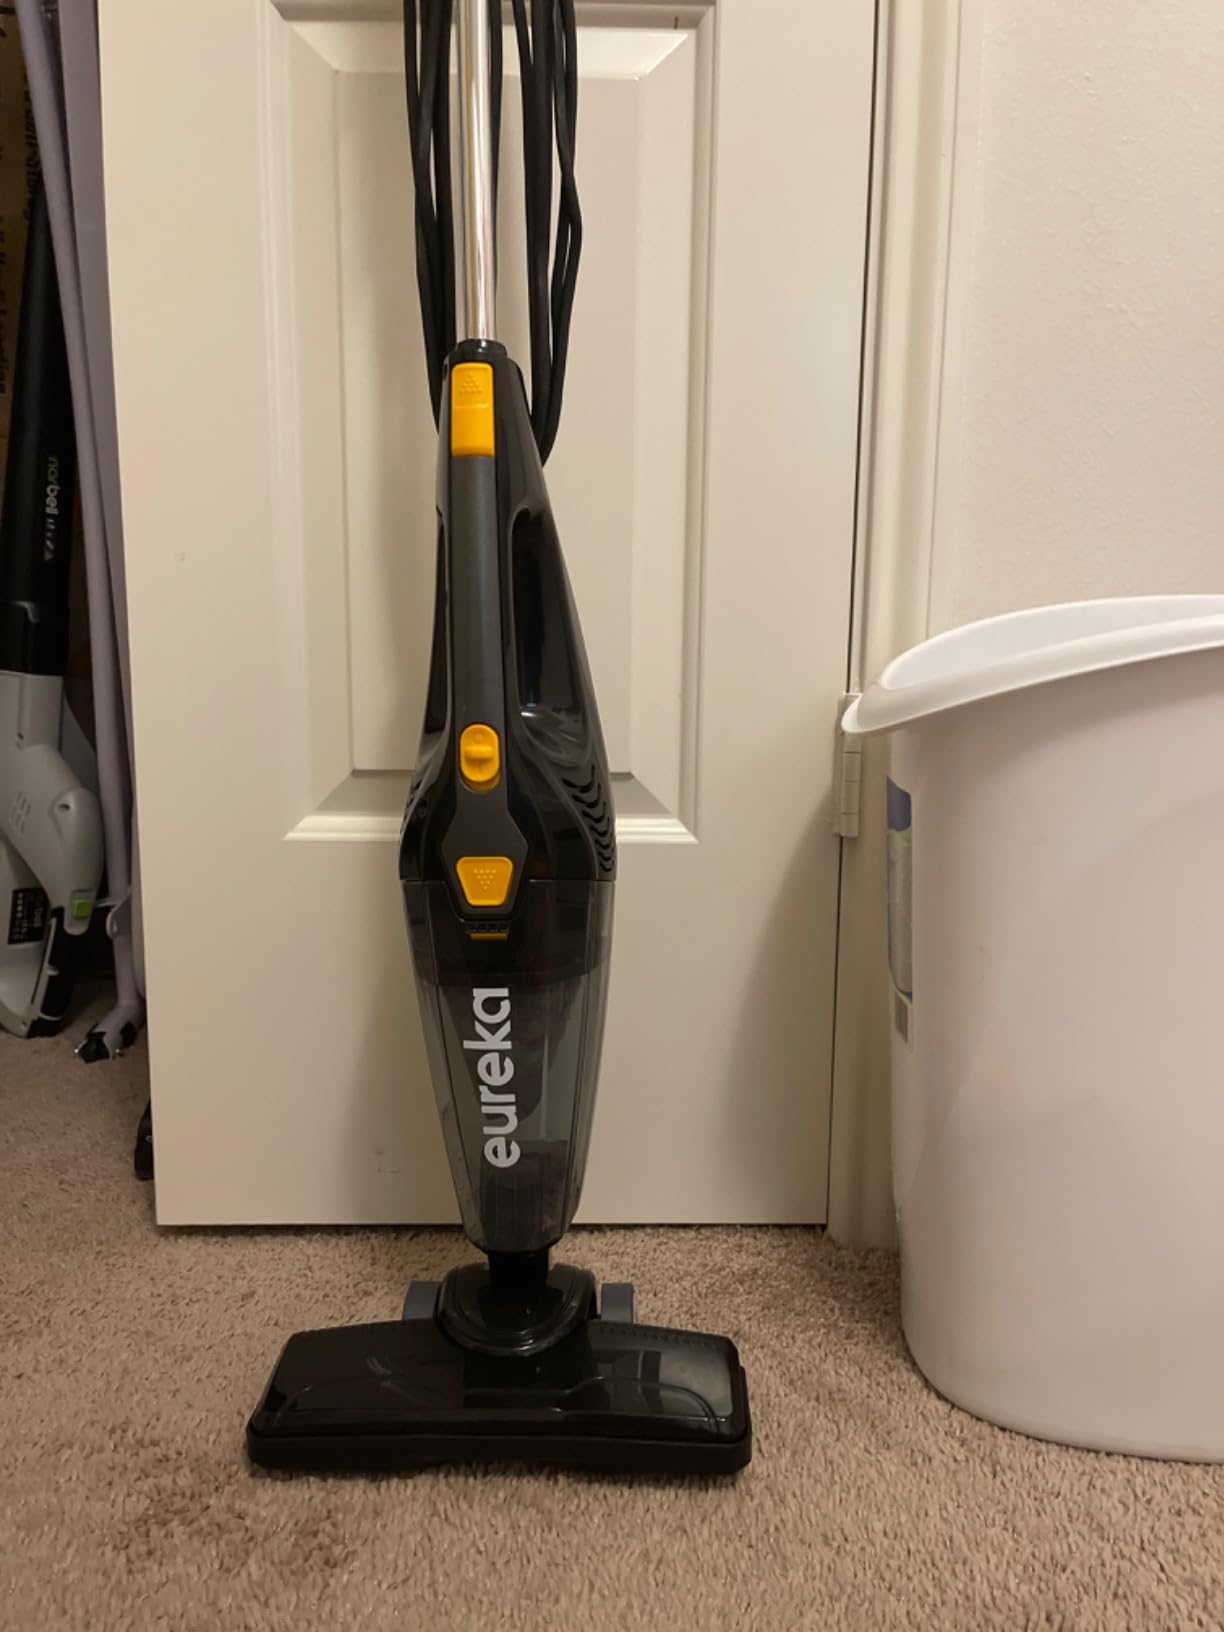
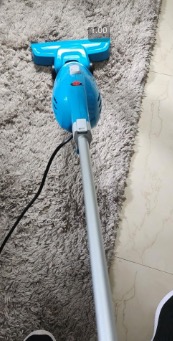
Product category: items_vacuum
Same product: no